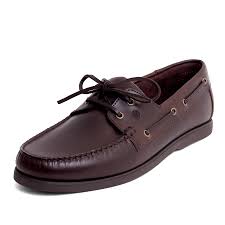
Label: Boat